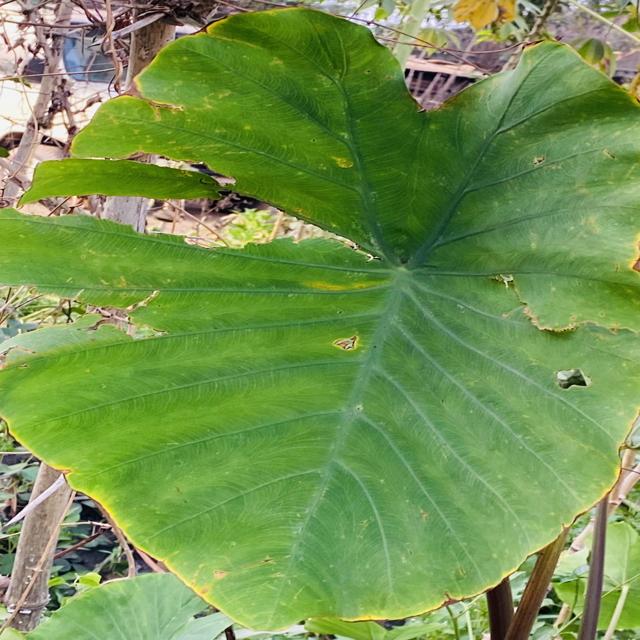
Label: Late_Blight